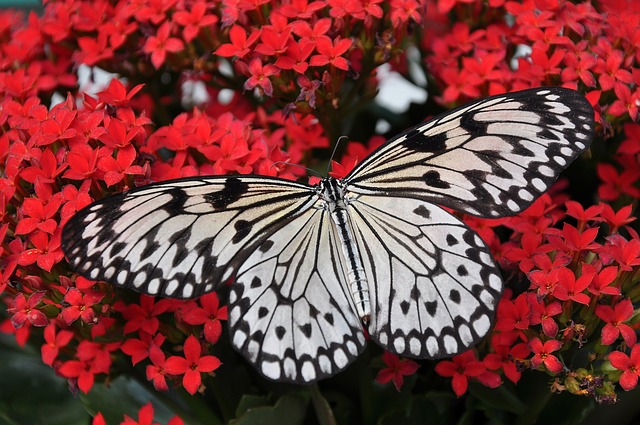
Label: farfalla